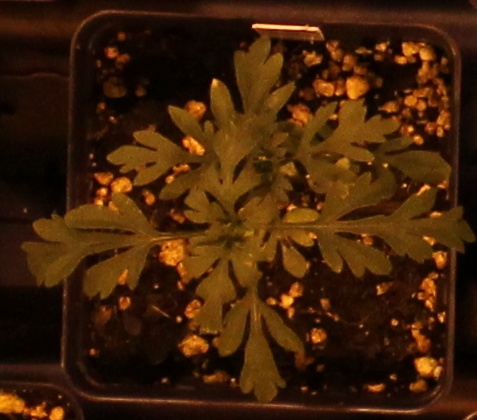
Label: Ragweed